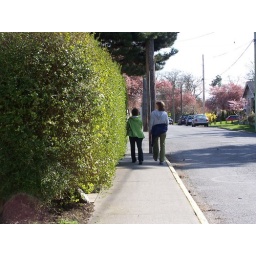
sidewalk narrowed by hedge and pole